Soatris Island

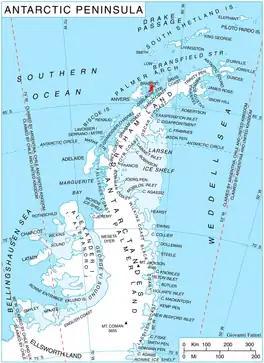
Location of Brabant Island in the Antarctic Peninsula region.

Soatris Island is the rocky island off the northwest coast of Pasteur Peninsula on Brabant Island in the Palmer Archipelago, Antarctica, which extends 400 m in east-southeast to west-northwest direction and is 200 m wide.